Hashish

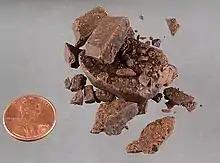
Hashish shown next to a diameter U.S. penny for scale

According to the European Monitoring Centre for Drugs and Drug Addiction (EMCDDA), Western Europe is the biggest market for cannabis resin with 70% of global seizures. However, the European hashish market is changing. Cannabis cultivation increased throughout the 1990s until 2004, with a noticeable decrease reported in 2005 according to the European Monitoring Centre for Drugs and Drug Addiction. Historically, Morocco has been the major source for hashish. Lately, however, there has been a shift in the market, and Afghanistan has been named the major producer of hashish. Even though a drop in usage and production has been reported, Morocco produced around 6600 tonnes of resin in 2005.